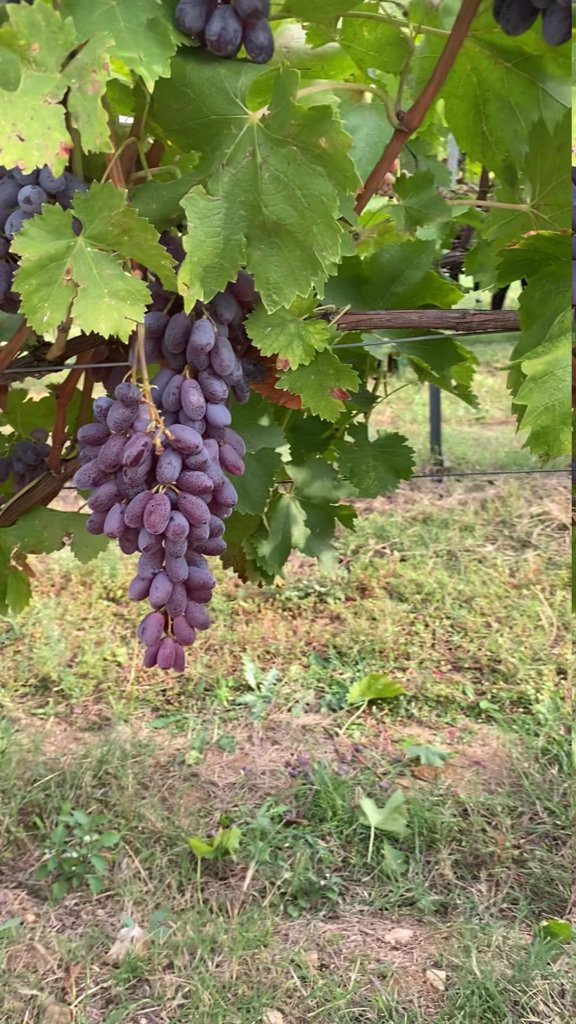
Berries visible: 97
Grape clusters: 6